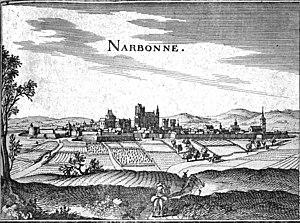
présenté dans Topographiae Gallaie.